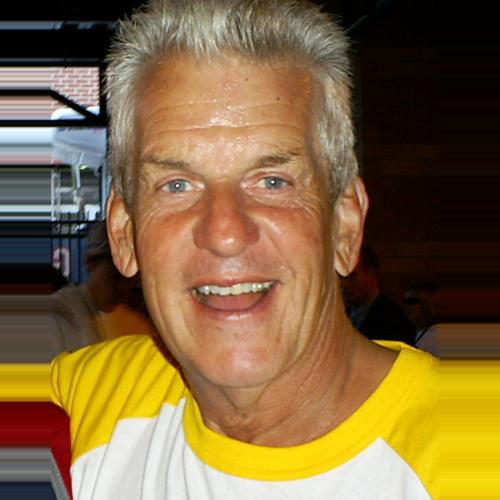
Age: 52